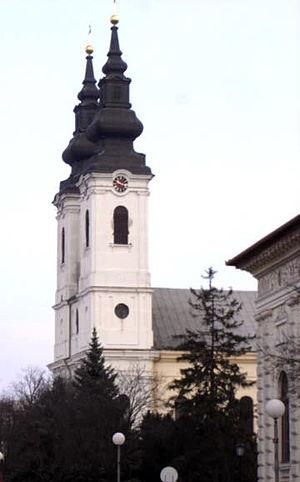
La Bačka est une région historique située dans la plaine de Pannonie, entre le Danube et la Tisza. Elle s'étend principalement en Serbie et en Hongrie, avec quelques enclaves sur la rive gauche du Danube qui font partie de la Croatie mais qui, depuis 1991, se trouvent sous le contrôle de la Serbie.